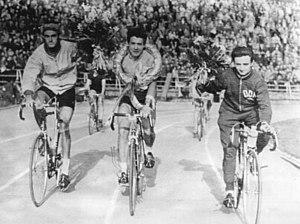
Youri Afanassiévitch Melikhov, né le 1ᵉʳ avril 1937 à Léningrad, mort en février 2000 ou en 2001, était un coureur cycliste soviétique russe. Vainqueur de la Course de la Paix en 1961, 2ᵉ l'année suivante, il fit partie en 1963 de la première équipe soviétique à venir en France disputer le Tour de l'Avenir. Sprinter et rouleur puissant, il remportait trois étapes dans la jeune compétition française.